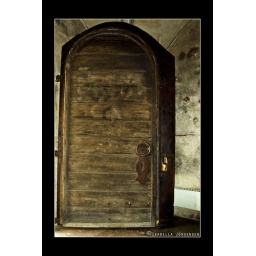
Old wooden door at Sollentuna church in Sweden